Silver Star Chess

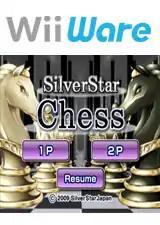

Silver Star Chess is a chess video game for WiiWare. It costs 500 Nintendo Points to download.